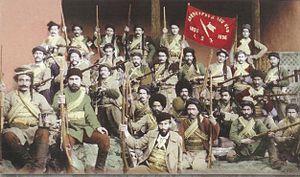
Les fédaïs, également appelés unités irrégulières arméniennes ou milice arménienne, sont des civils arméniens qui ont volontairement quitté leurs familles pour former des unités d'auto-défense et des bandes armées en réaction aux massacres de masse et aux pillages de villages à l'encontre de la population arménienne par des criminels, des forces tribales kurdes et des gardes hamidiennes pendant le règne d'Abdülhamid II à la fin du XIXᵉ siècle et au début du XXᵉ siècle, connu sous le nom de massacres hamidiens. Leur objectif final est d'obtenir l'autonomie ou l'indépendance en fonction de leur idéologie et du degré d'oppression infligé aux Arméniens.